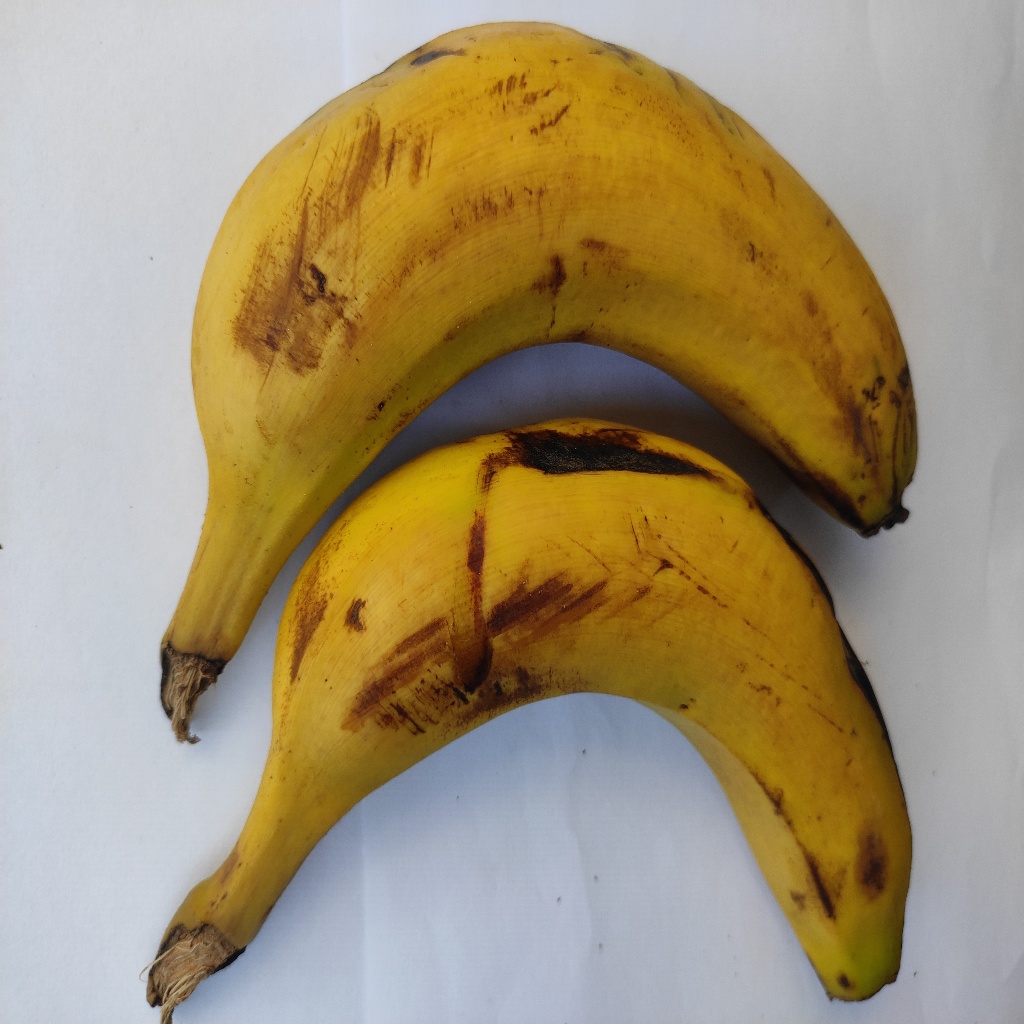
Crop: banana
Quality class: Class_B